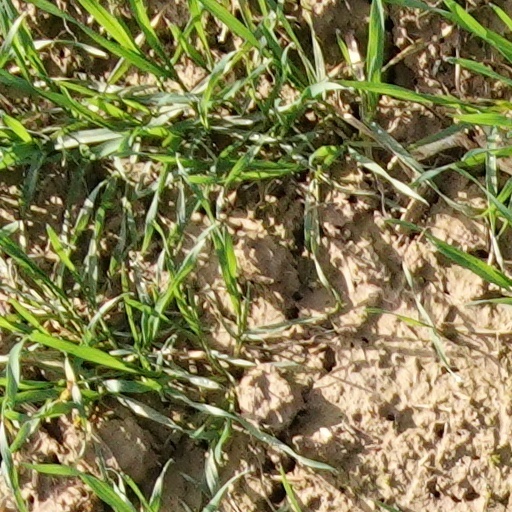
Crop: wheat